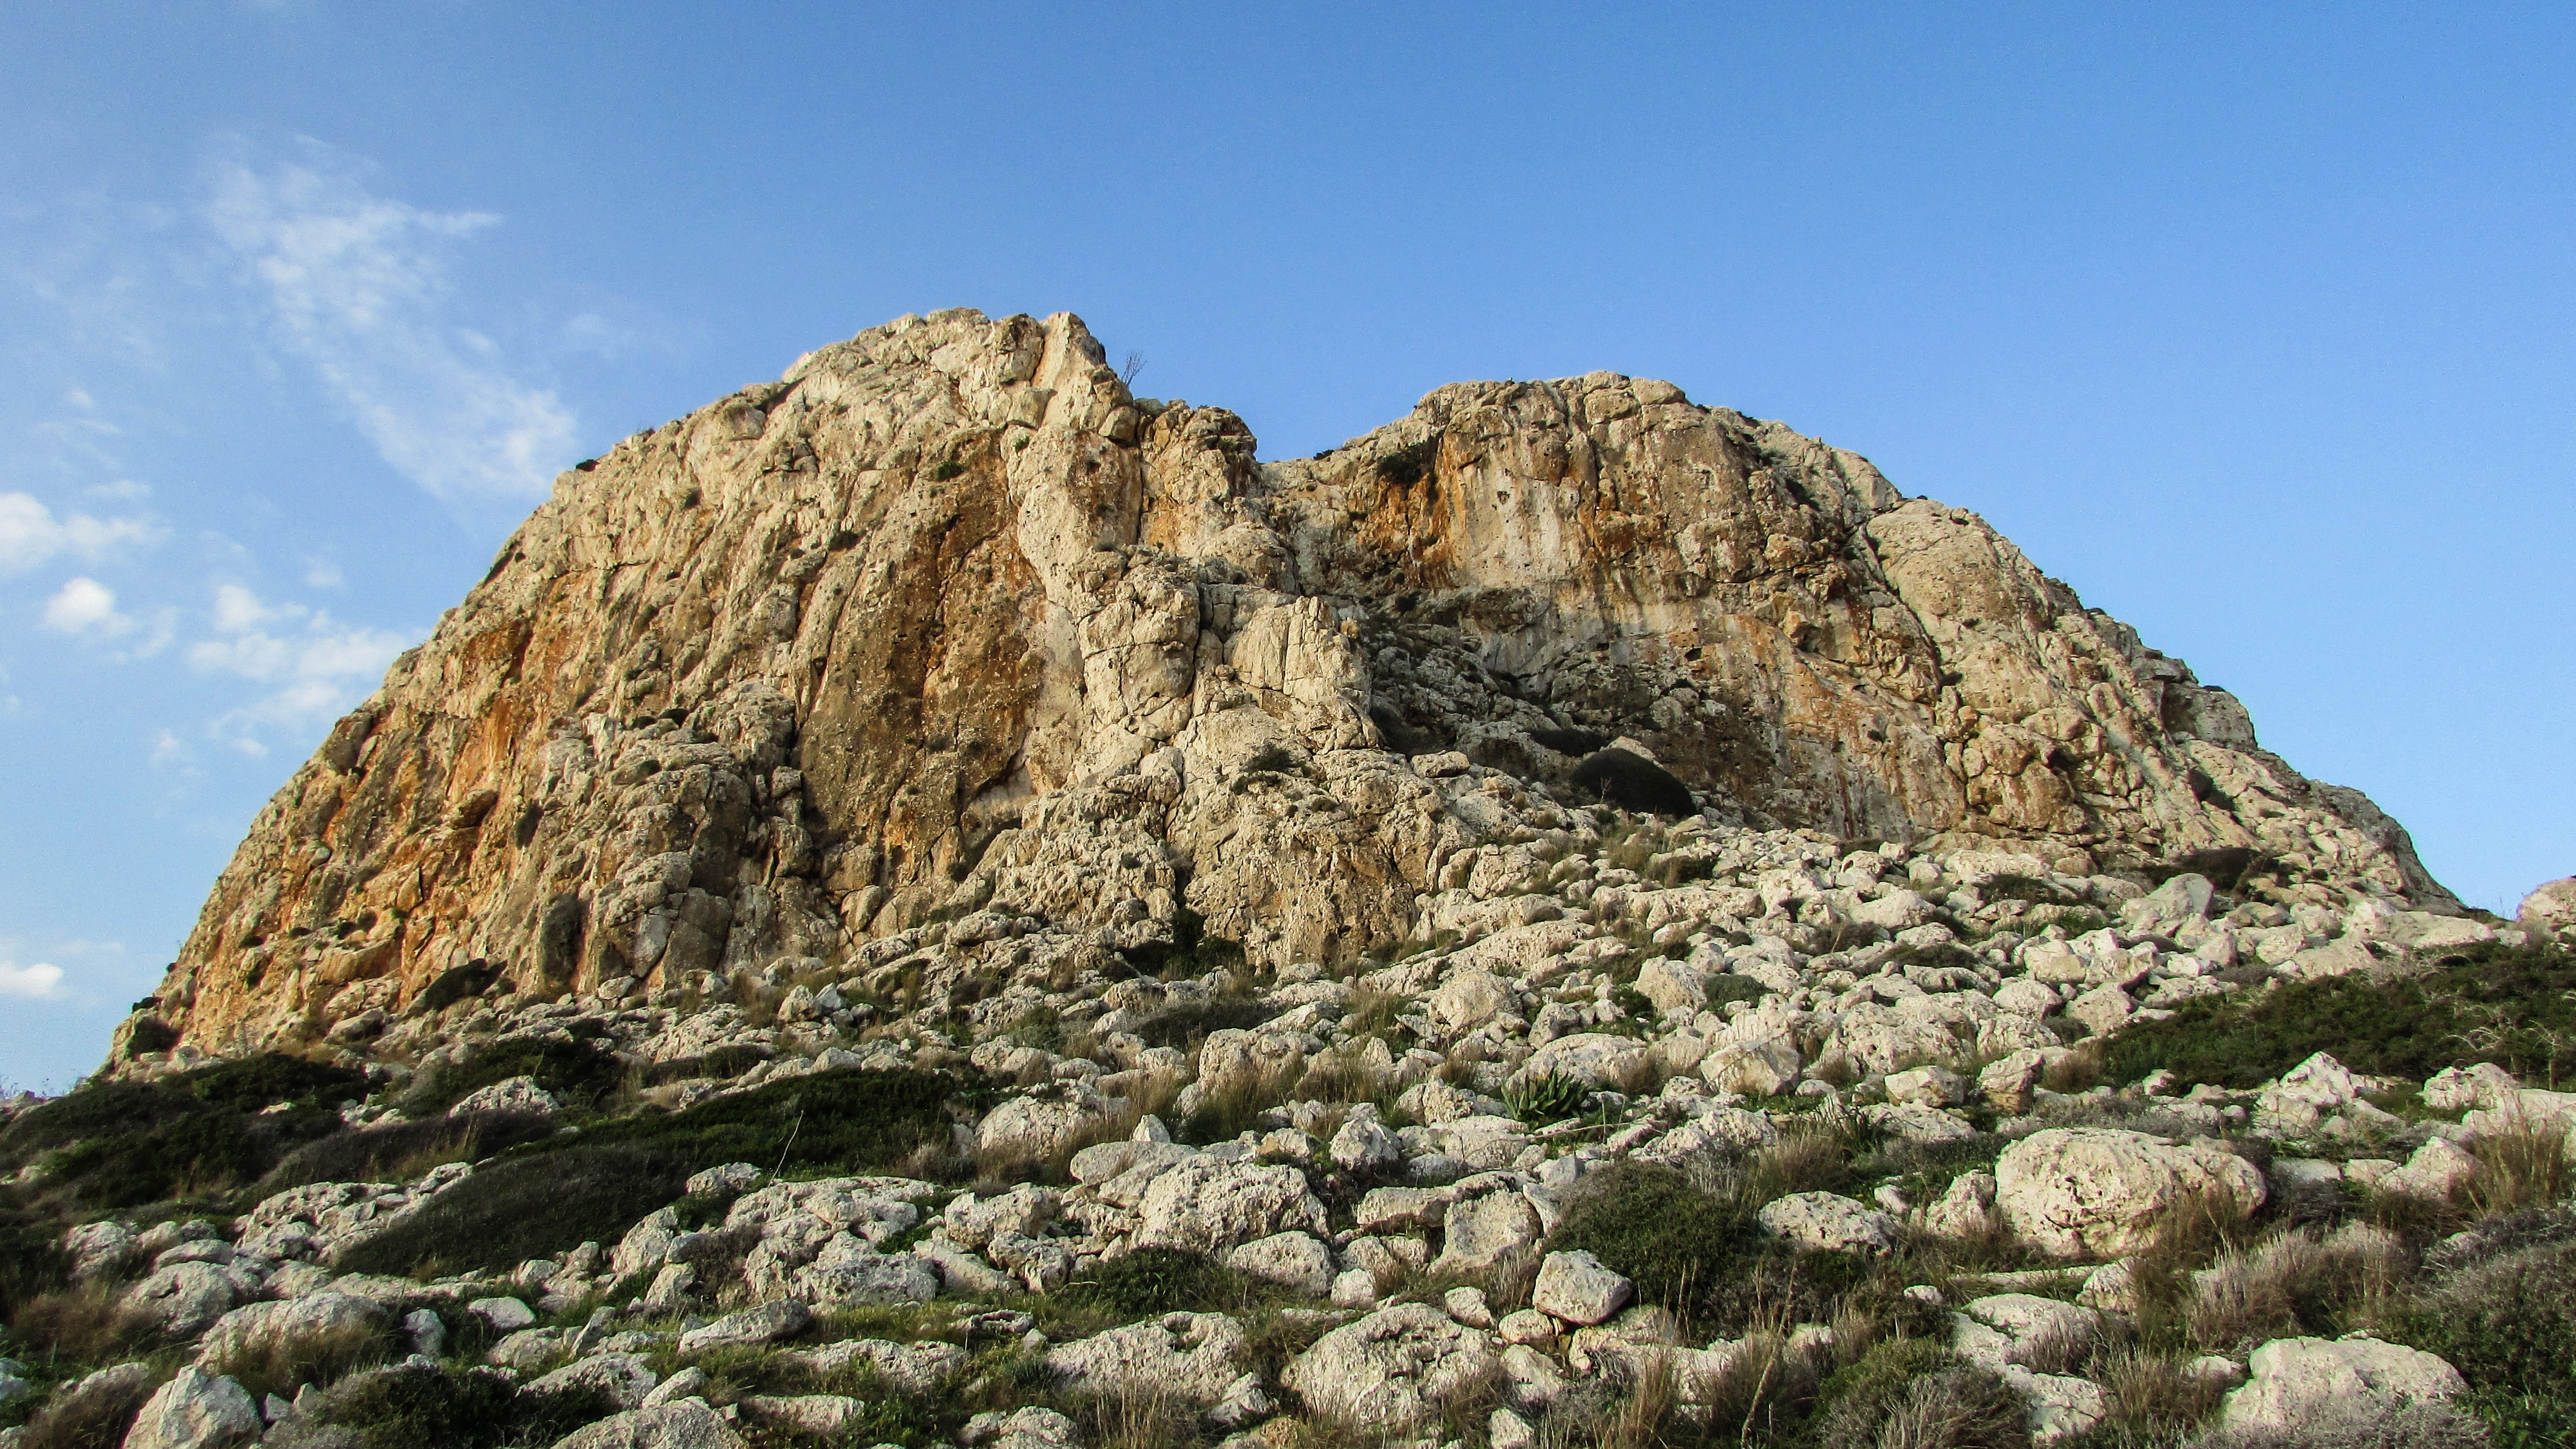
landscape, nature, rock, wilderness, mountain, hill, valley, mountain range, formation, cliff, terrain, national park, material, ridge, summit, geology, outcrop, badlands, boulder, plateau, cavo greko, cyprus, wadi, bedrock, mountainous landforms